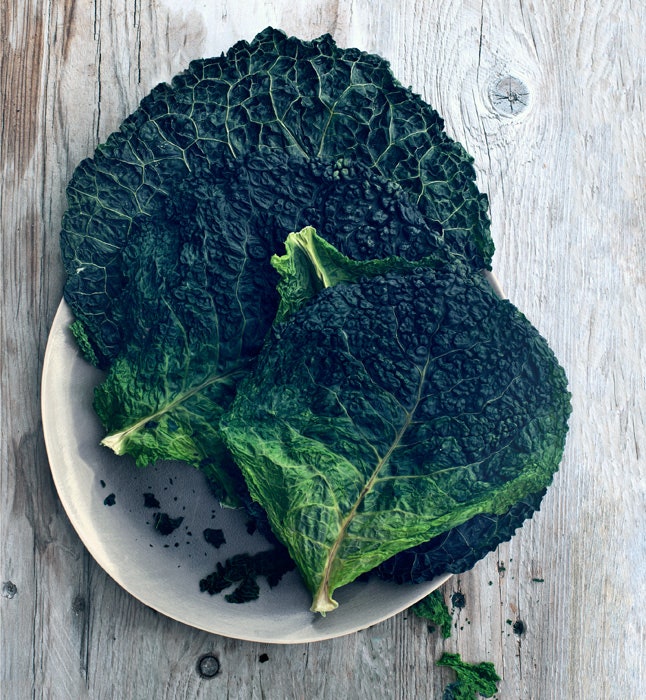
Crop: unknown
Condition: cabbage